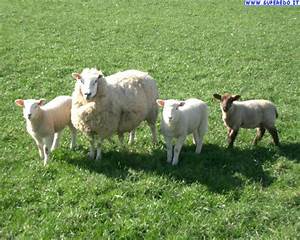
Label: pecora